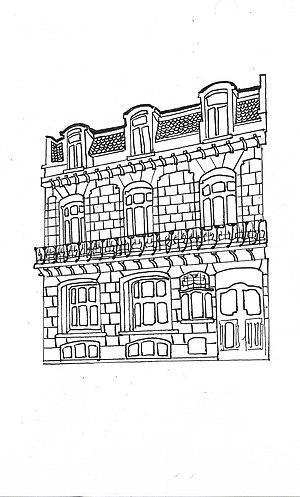
Dessin de l'hôtel Hallet
Cette page reprend une partie des bâtiments remarquables se trouvant sur le trajet de la ligne 93 du tramway de Bruxelles.